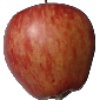
Label: Apple Red 1